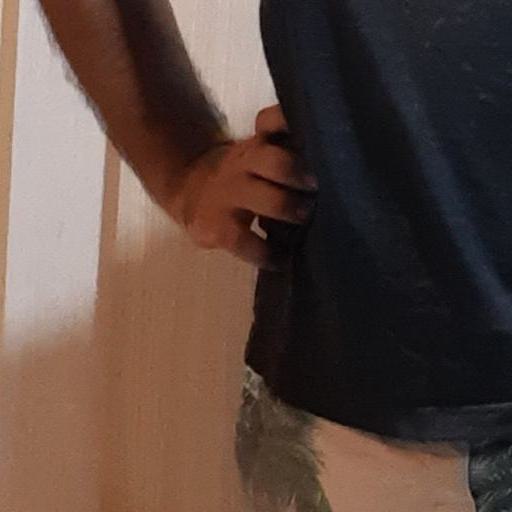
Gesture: no_gesture